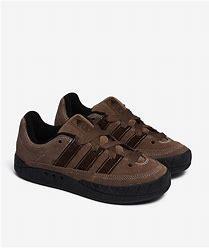
Brand: Adidas
Model: Adimatic